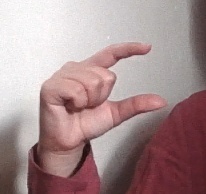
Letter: dal